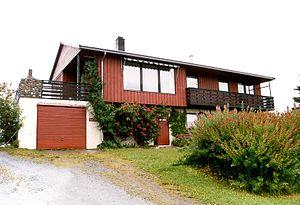
L'abbaye de Tautra est une abbaye cistercienne située sur l'île de Tautra dans le centre de la Norvège dans le fjord de Trondheim. Elle est actuellement habitée par une communauté de cisterciennes-trappistines.